United Nations Security Council Resolution 780

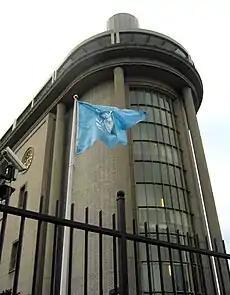
International Criminal Tribunal for the former Yugoslavia

United Nations Security Council resolution 780 was adopted unanimously on 6 October 1992. After reaffirming Resolution 713 (1991) and subsequent resolutions on the topic, the Council expressed its concern at the continued "widespread violations of international humanitarian law" in Bosnia and Herzegovina and authorised the Secretary-General Boutros Boutros-Ghali to establish a Commission of Experts to examine and analyse the information submitted pursuant to Resolution 771 (1992) on violations of the Geneva Conventions in the region.